Djibouti

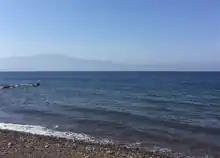
Arta Plage on the Gulf of Tadjoura

The French Forces remained present in Djibouti when the territory gained independence, first as part of a provisional protocol of June 1977 laying down the conditions for the stationing of French forces, constituting a defense agreement. A new defence cooperation treaty between France and Djibouti was signed in Paris on 21 December 2011. It entered into force on 1 May 2014. By that treaty and its security clause, France reaffirmed its commitment to the independence and territorial integrity of the Republic of Djibouti. As well before independence, in 1962, a French Foreign Legion unit, the 13th Demi-Brigade of the Foreign Legion (13 DBLE) was transferred from Algeria to Djibouti to form the core of the French garrison there. On 31 July 2011, the demi-brigade left Djibouti to the United Arab Emirates.